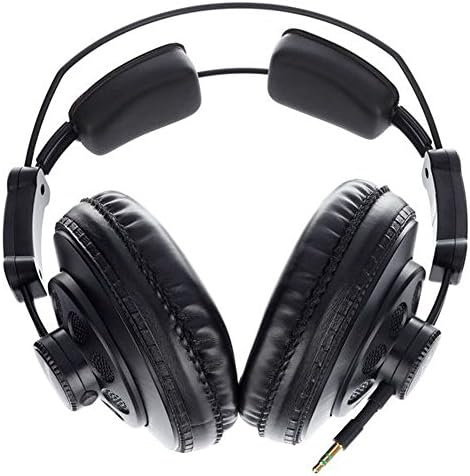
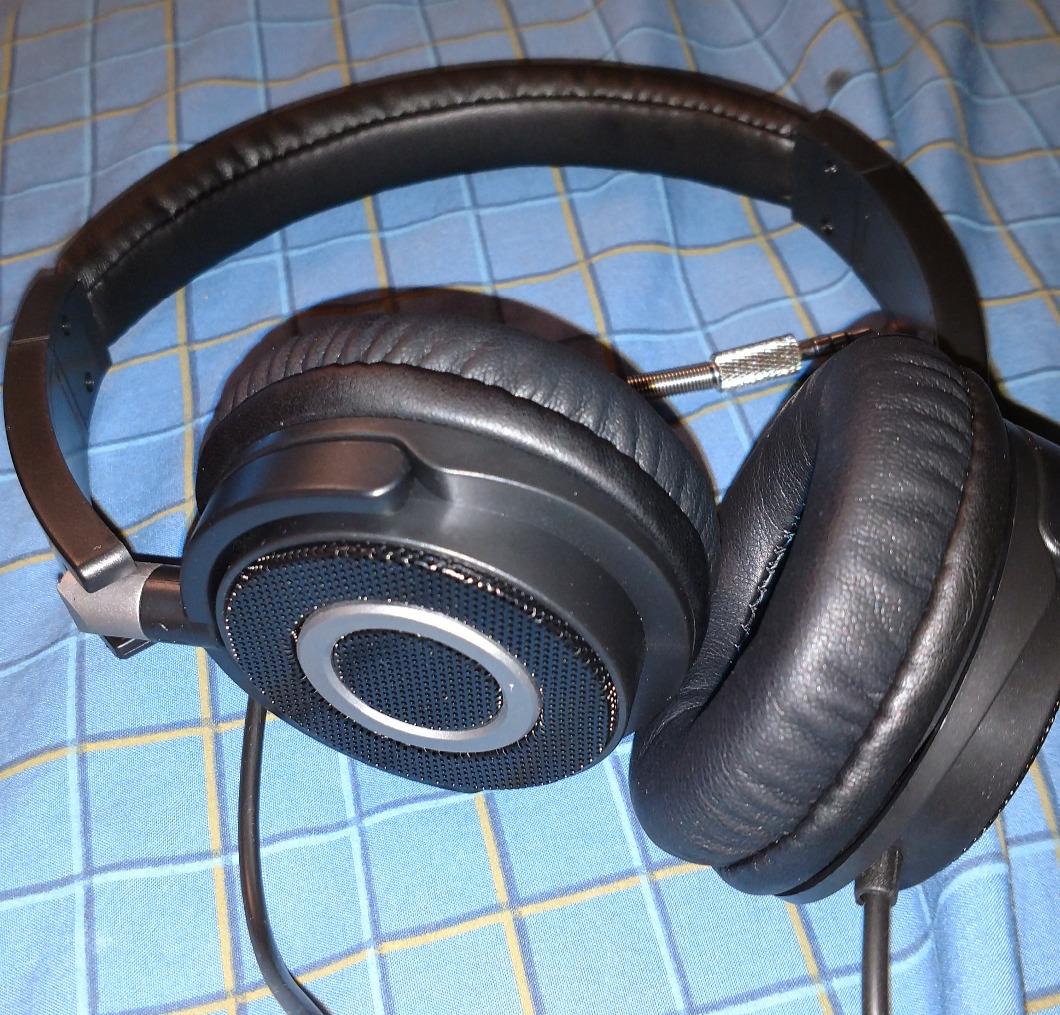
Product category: headphones
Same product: no